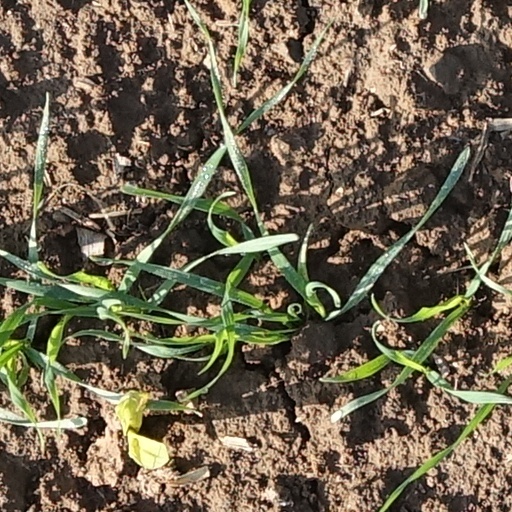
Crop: wheat